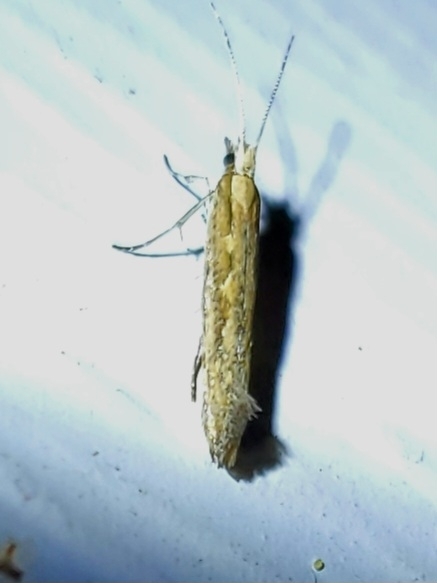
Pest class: diamondback_moth